Emma Hjorth

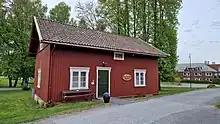
Emma Hjorth Museum in Bærum, Norway

In 1879, she became a teacher at the Thorshaug Institute for Feeble-minded Girls (later renamed Torshov Public School for the Mentally Handicapped) in Oslo. The institution had been founded a year earlier by her brother Johan Anton. Six of the seven siblings in the Lippestad family worked at the institute on the Thorshaug farm. The staff also included three sisters with the surname Hjorth; she married their brother, architect in 1890. He was the designer of Norges Bank's second headquarters.